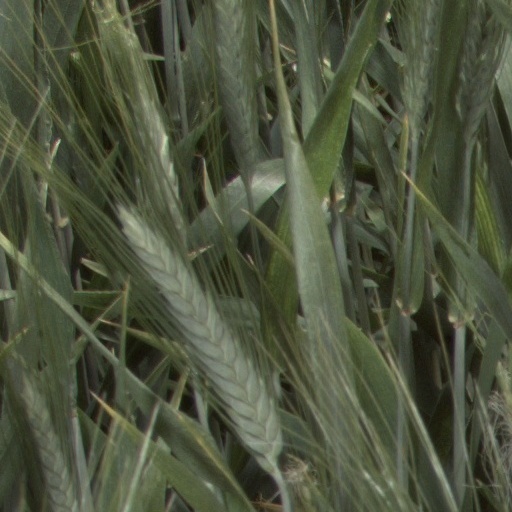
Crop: wheat